Zombies of Mora Tau

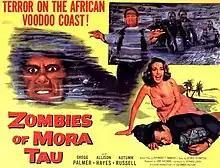
Theatrical release half-sheet display poster

Zombies of Mora Tau (also known as The Dead That Walk) is a 1957 black-and-white zombie horror film directed by Edward L. Cahn and starring Gregg Palmer, Allison Hayes and Autumn Russell. Distributed by Columbia Pictures, it was produced by Sam Katzman. The screenplay was written by George H. Plympton and Bernard Gordon. "Zombies of Mora Tau" was released on a double bill with another Katzman-produced film, "The Man Who Turned to Stone" (1957).